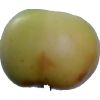
Label: Apple 6